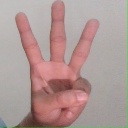
अक्षर: व